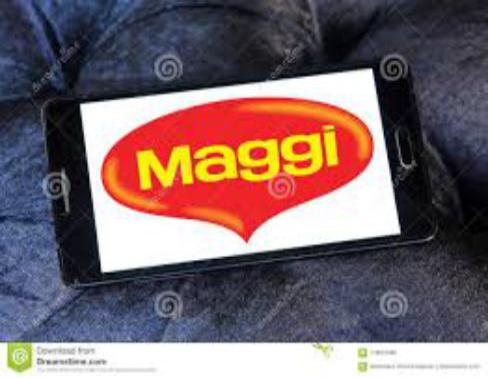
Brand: maggi noodles
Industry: Food